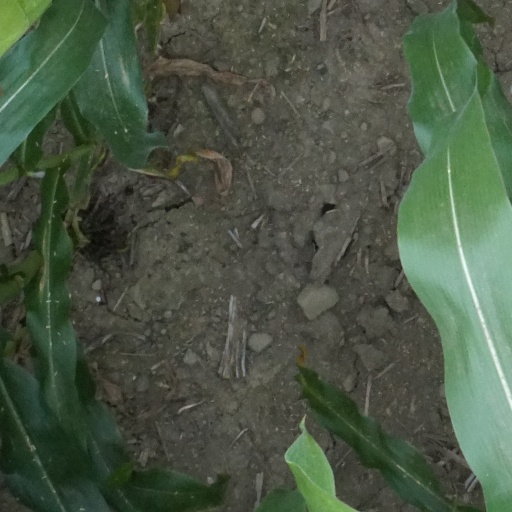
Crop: maize; corn